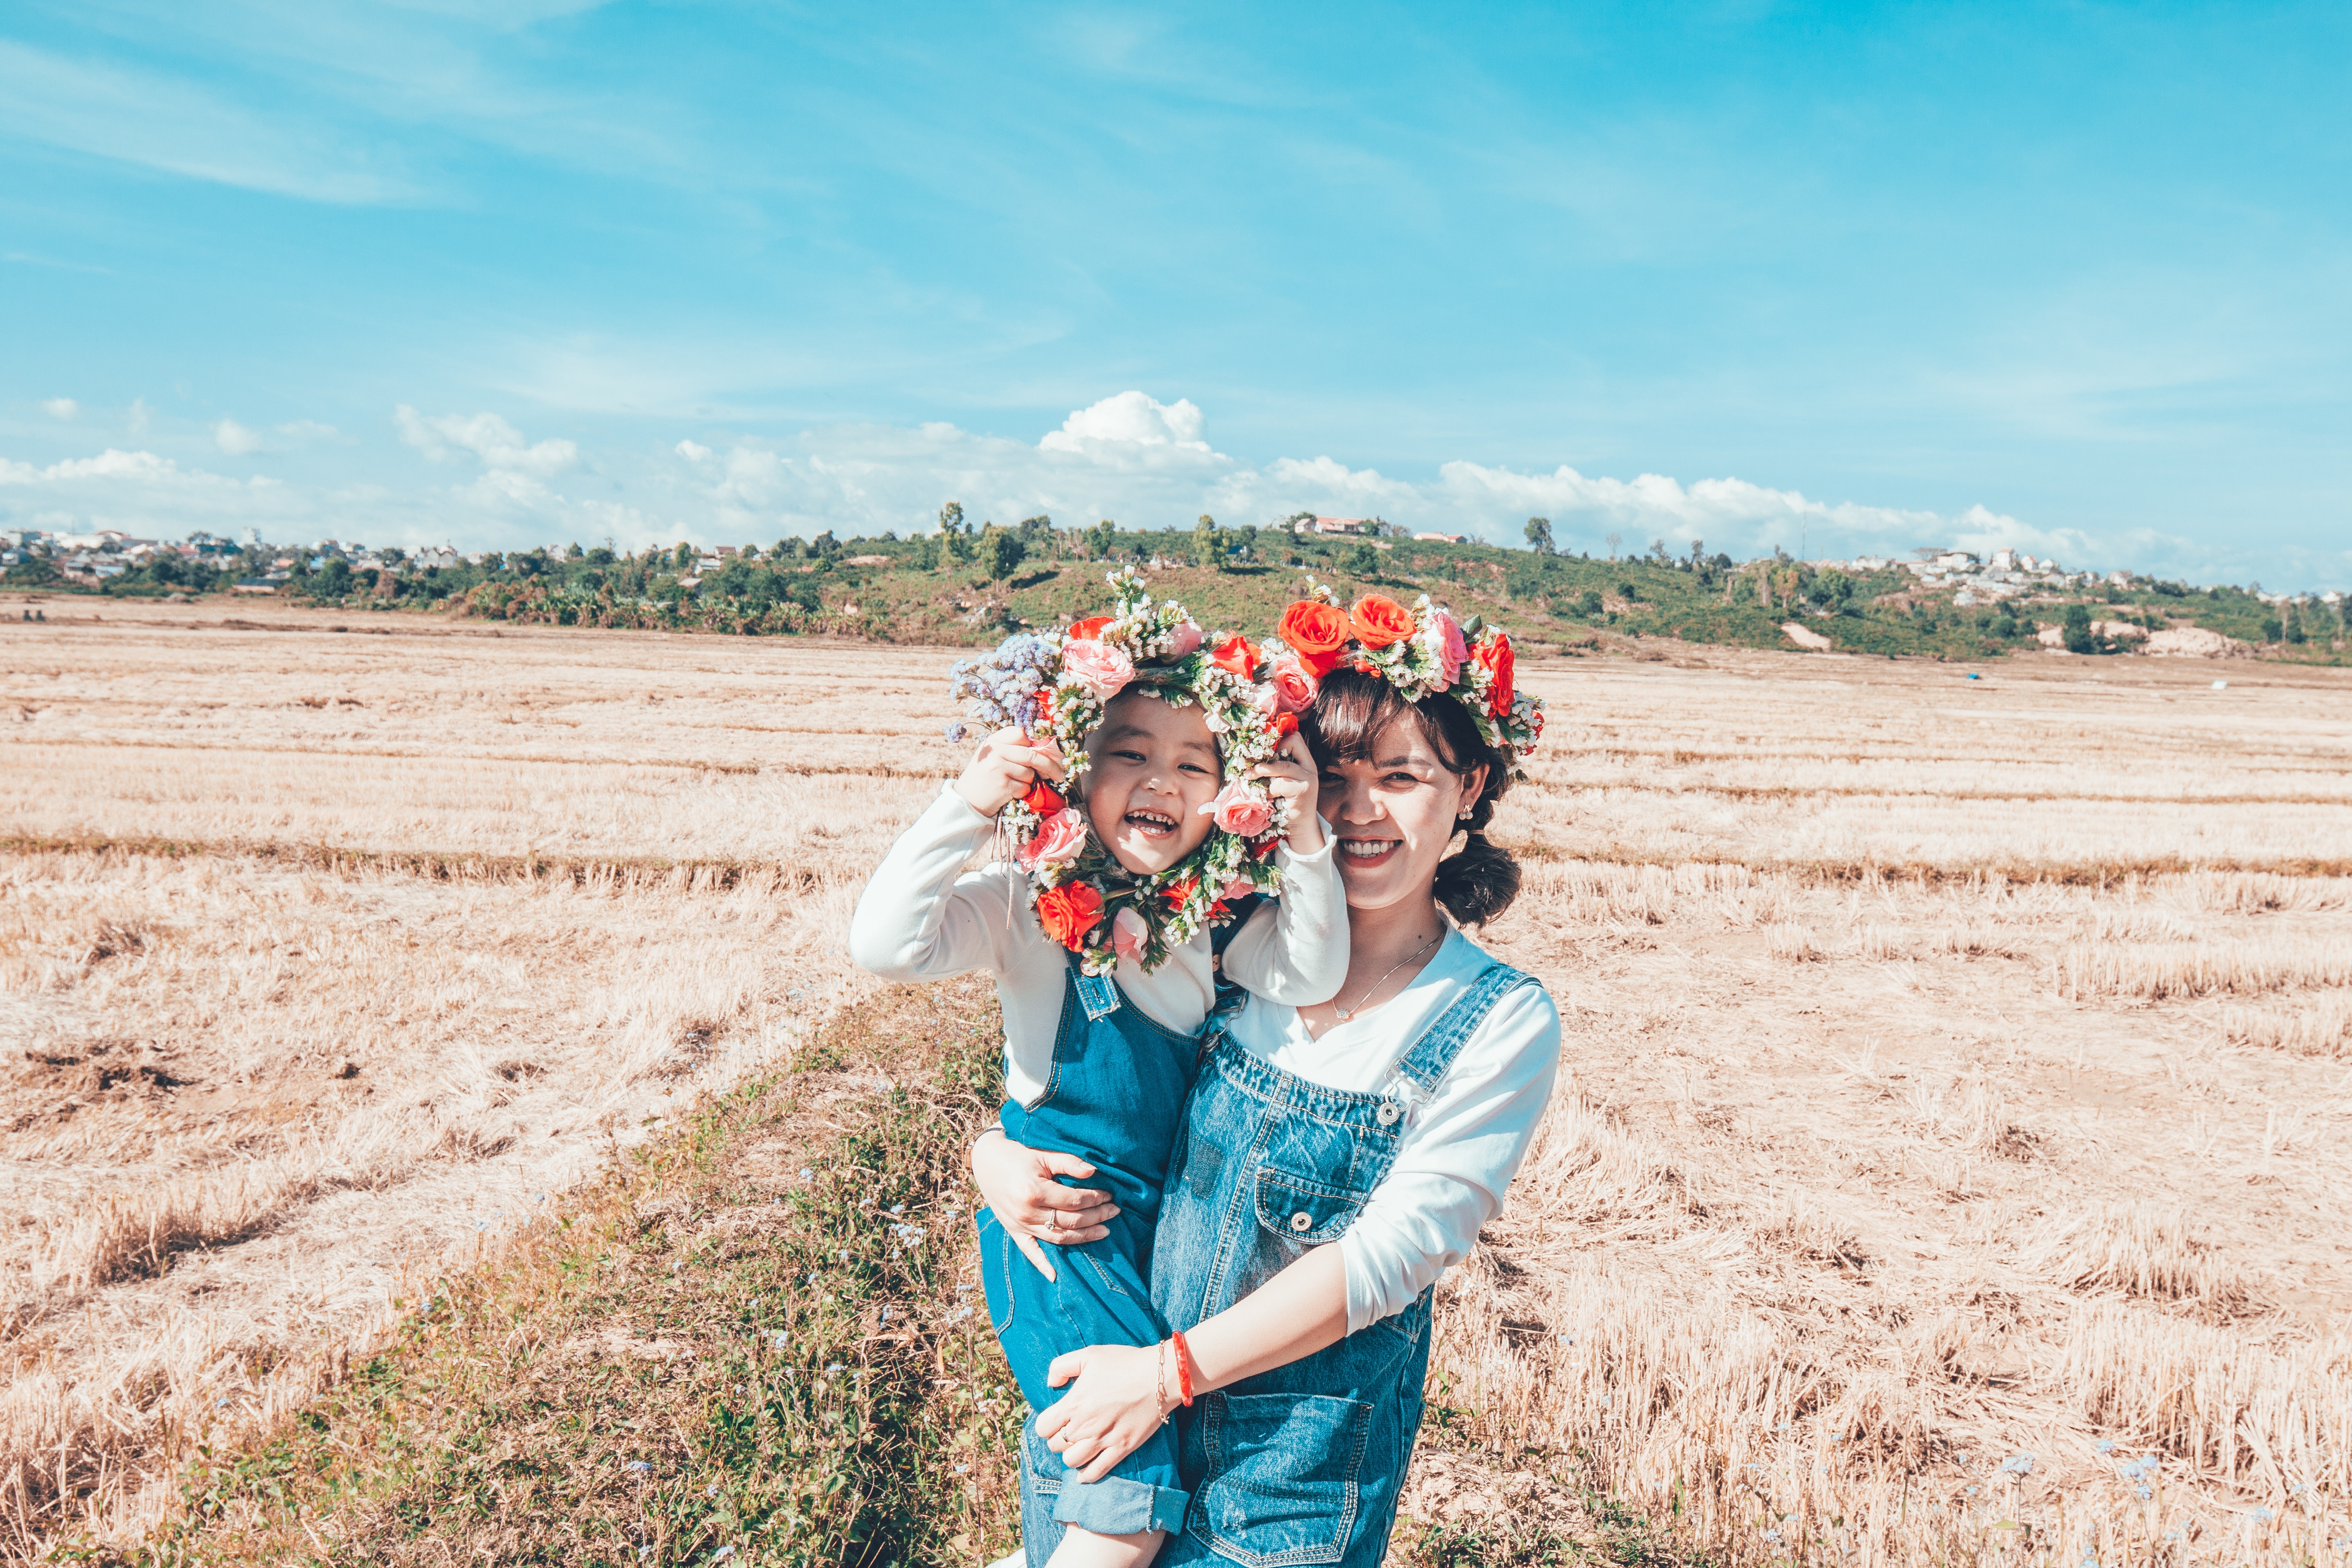
photograph, people, fun, yellow, sky, grass family, grassland, friendship, ecoregion, summer, photography, landscape, smile, happy, vacation, soil, adaptation, dress, plant, ceremony, plain, wedding, stock photography, child, travel, tourism, gesture